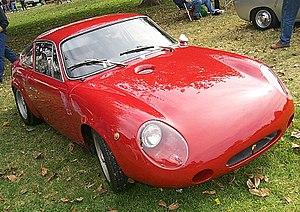
Les Abarth-Simca GT représentent une gamme de voitures conçues par le constructeur italien Abarth faisant suite à un accord de coopération conclut avec Simca en 1961.